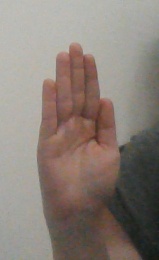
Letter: seen